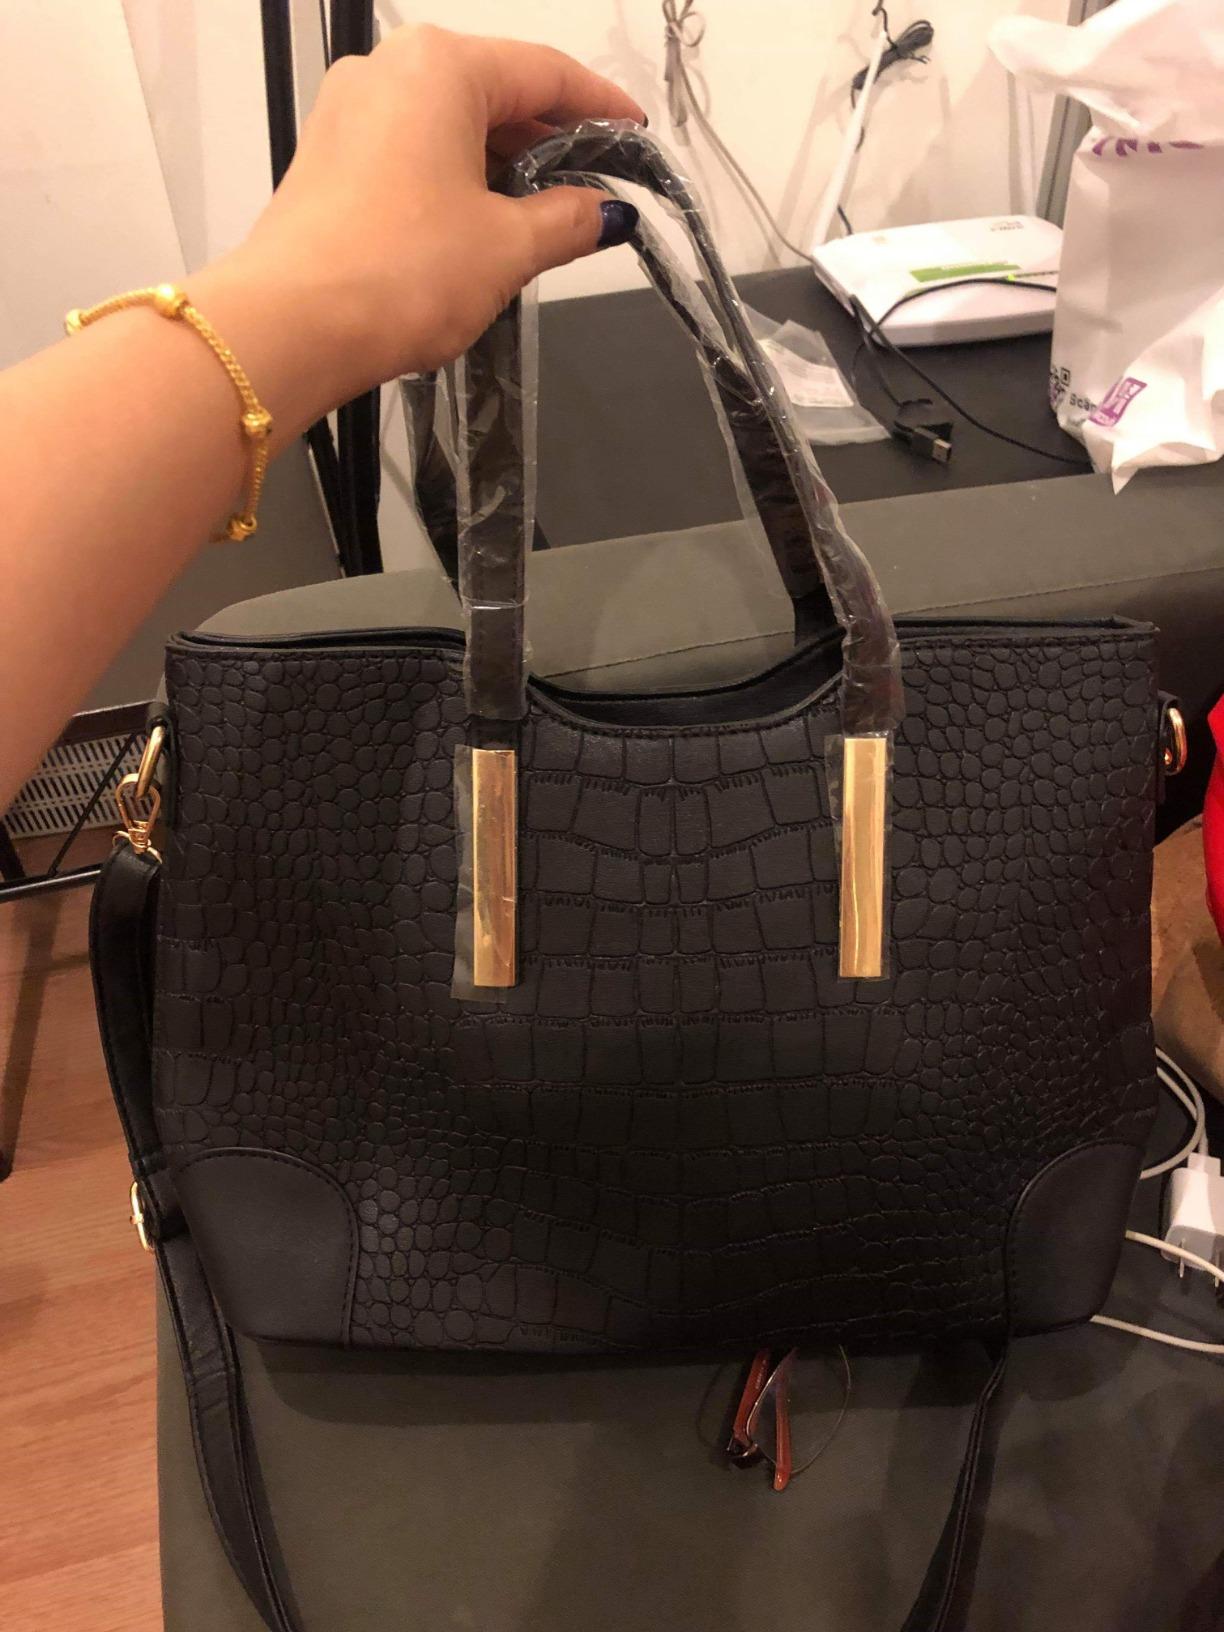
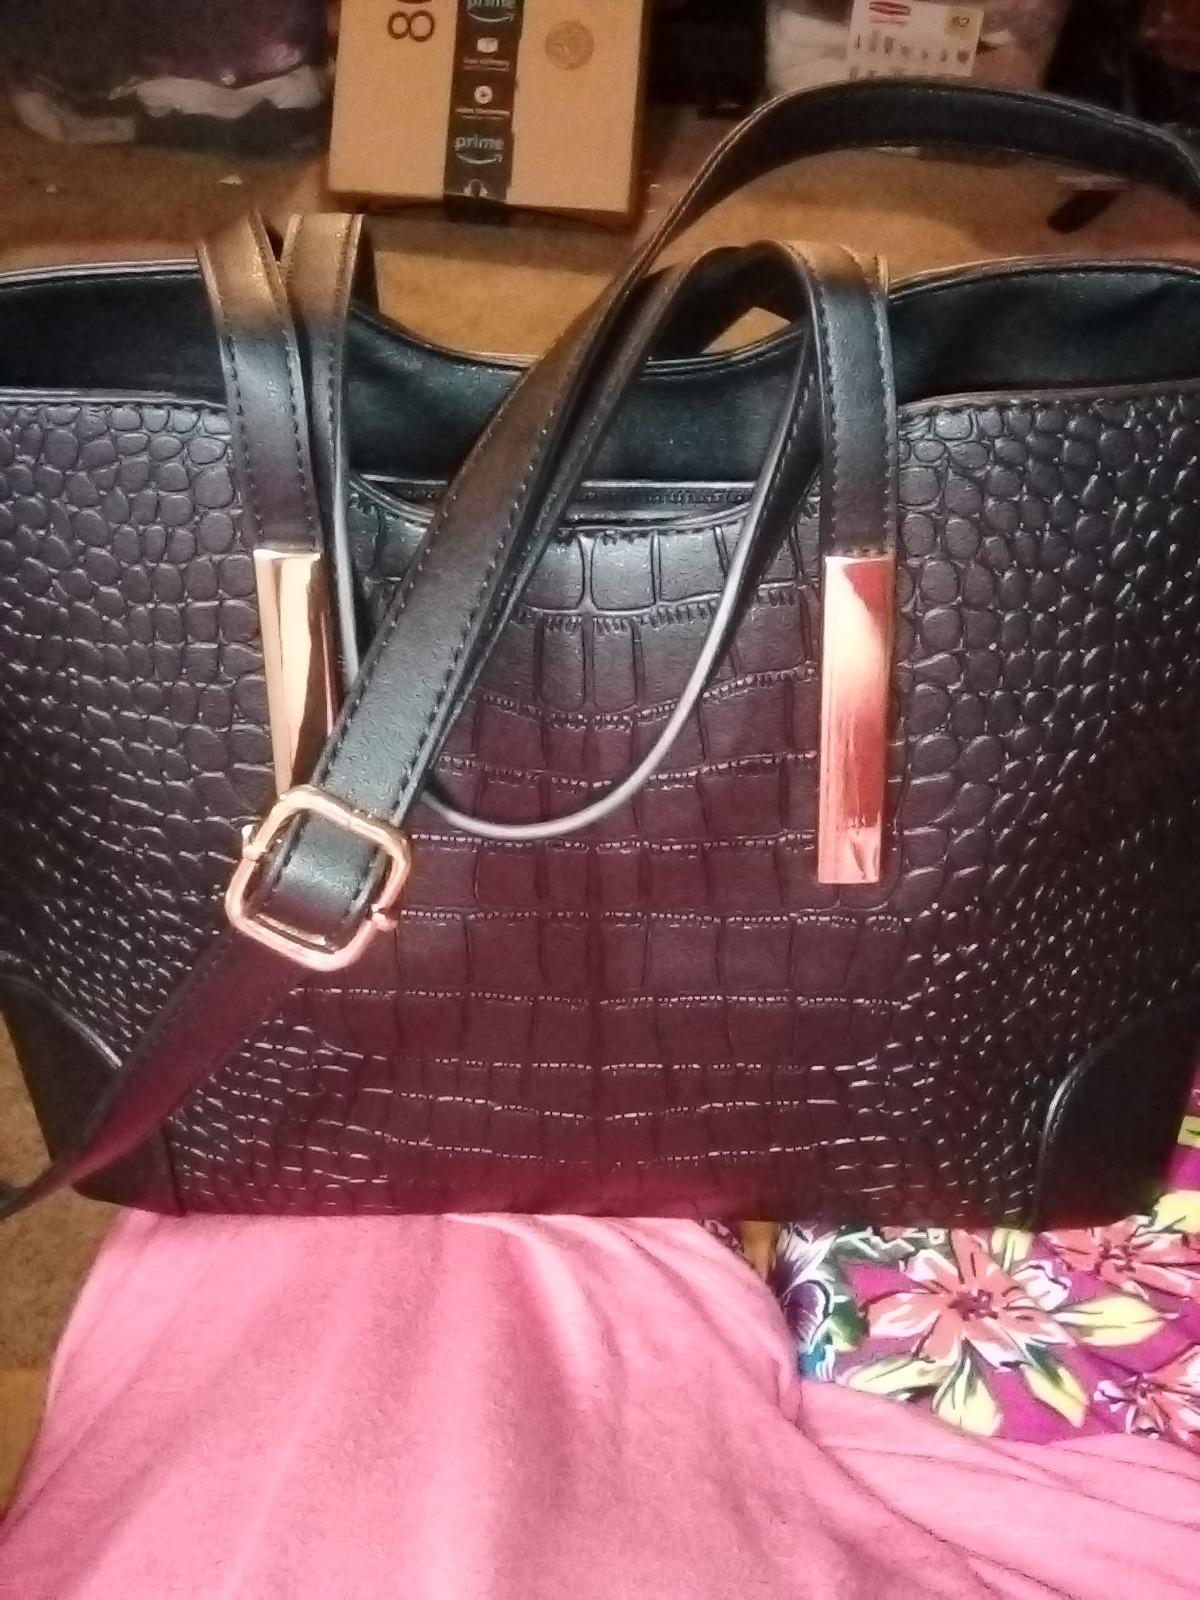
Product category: accessories_handbag
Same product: yes